Civil Defence Ireland

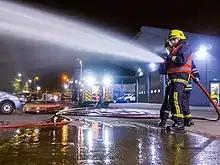
Cork City Civil Defence Auxiliary Fire Service during a training exercise

Civil Defence volunteers are trained to provide a number of different services to their communities. Services can vary by location, with not all units providing all these roles. Areas with a larger number of volunteers such as Dublin and Cork may have dedicated structures with volunteers being trained specifically for one service (AFS/Casualty/Rescue, etc.). Units with a smaller number of volunteers generally operate as a single location based unit with many multidisciplinary volunteers. The following five different services are provided by Civil Defence Ireland.